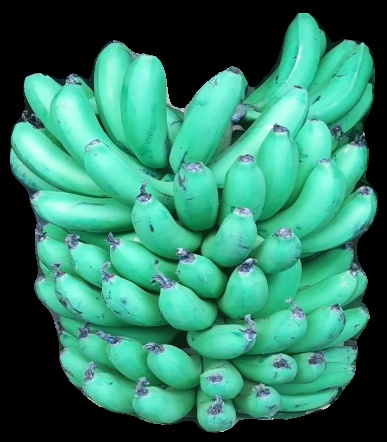
Variety: pachbale
Grade: grade1